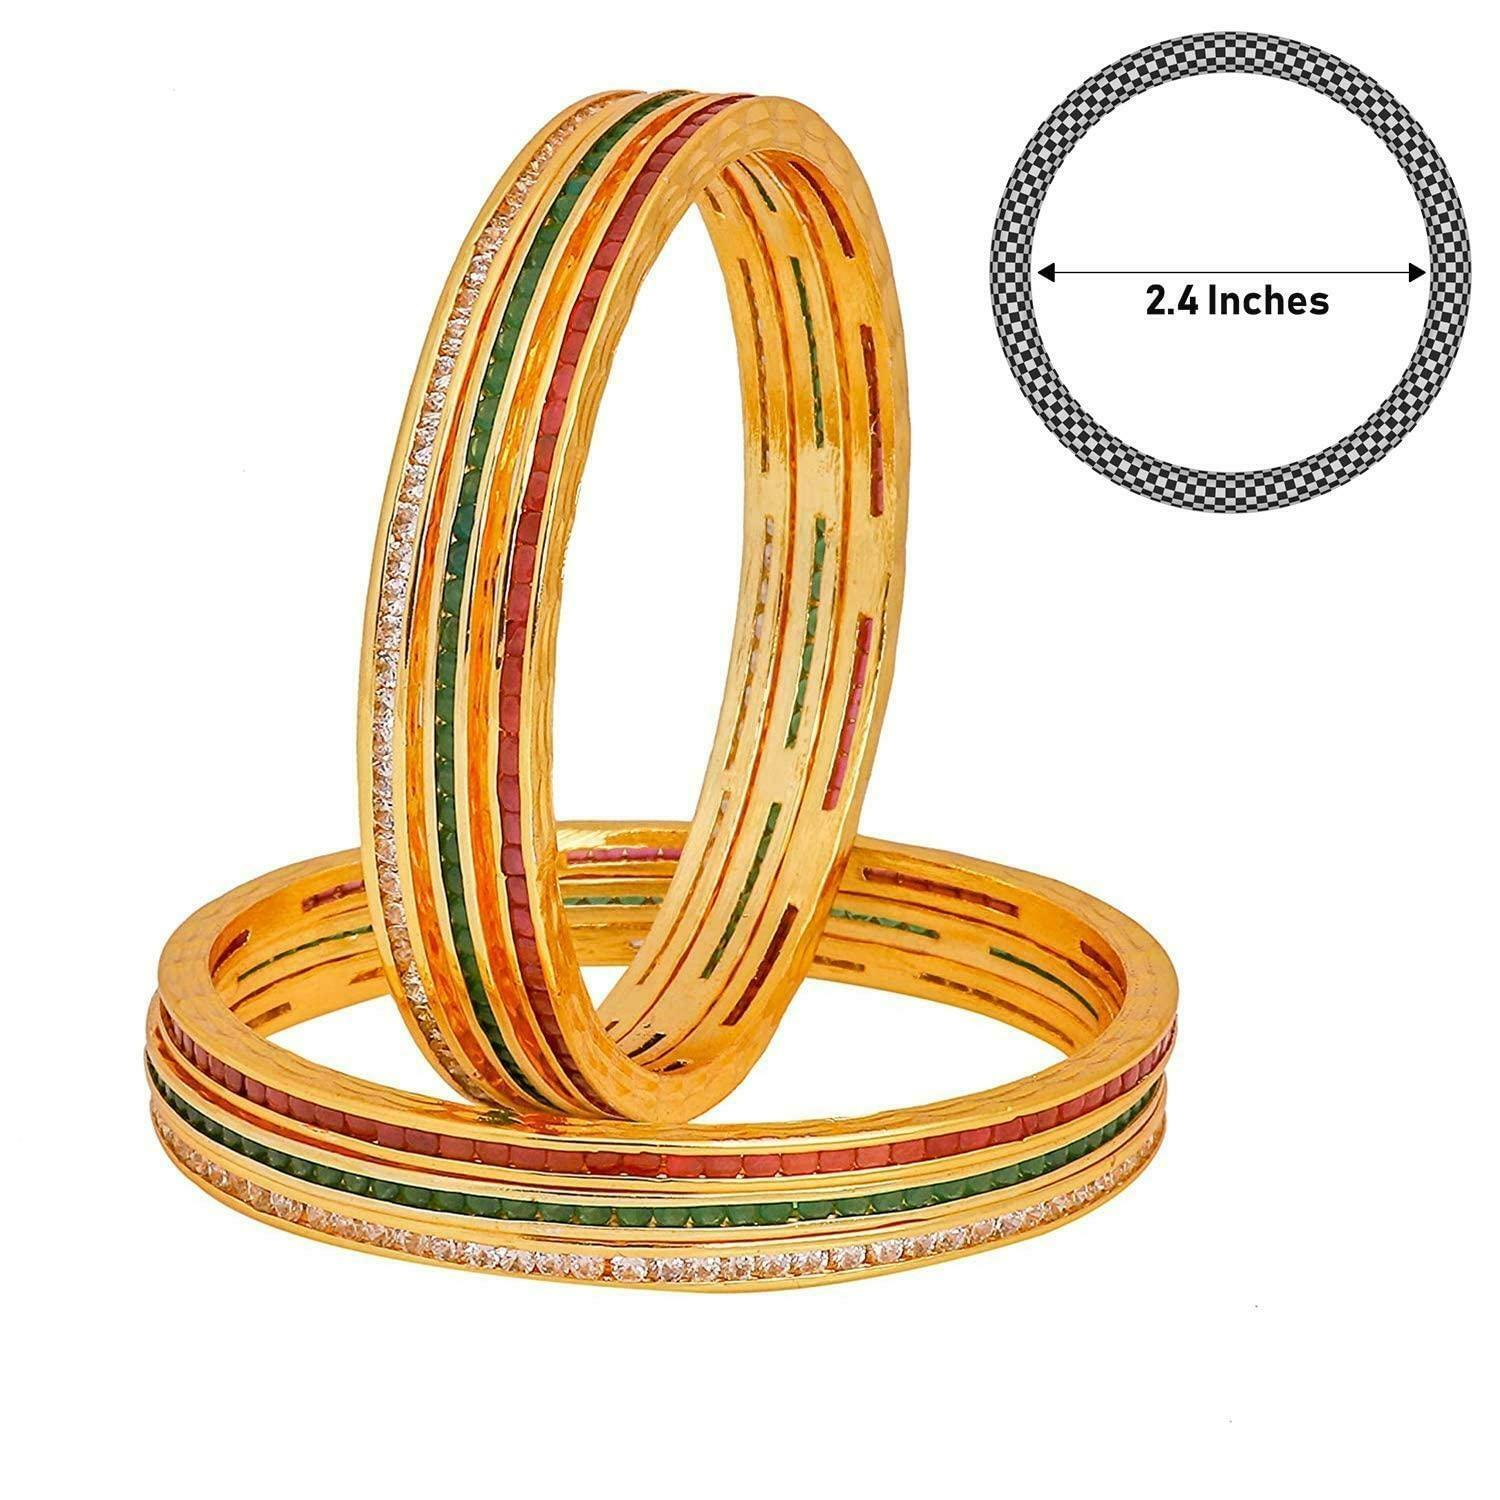
AyanAarsh Multicolor Metal AD Bangles for Women and Girls
Type: Bangles
Brand: AyanAarsh
Price: Rs. 829
 Bangles set from the house of AYAN ARSH Jewels has been exclusively designed for you. This Beautiful Diamond Bangles is studded with real look-alike American Diamonds . The CZ(Cubic Zirconia) stones used in crafting this elegant Bangles makes it look like real diamond Bangles , making it the perfect fit for any party or special occasion its graceful design complements with any ethnic or western outfit. This bangle is perfect for any gifting occasions also.
Features: Perfect for Gift purpose,Avoid contact with water and organic chemicals i.e. perfume sprays. Avoid using velvet boxes, and store them in air-tight boxes. After use, wipe the jewellery with a soft cotton cloth. First wear your makeup, perfume - then wear your jewellery. This will keep your jewellery shining for years,Skin Friendly,3 Pair of Bangle Set.
Included: Pack of 1 Bangles